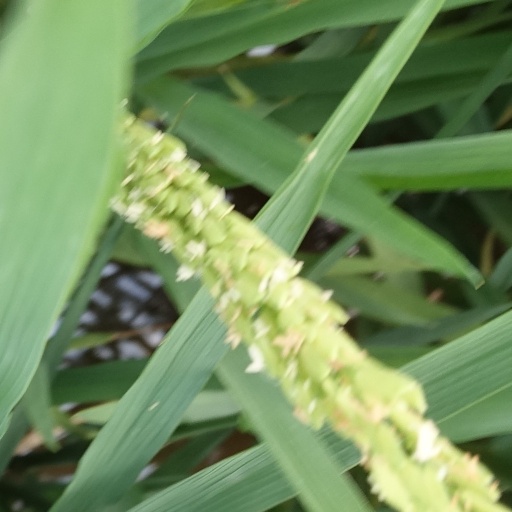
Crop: rice